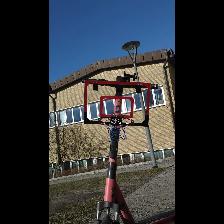
Label: NonHuman